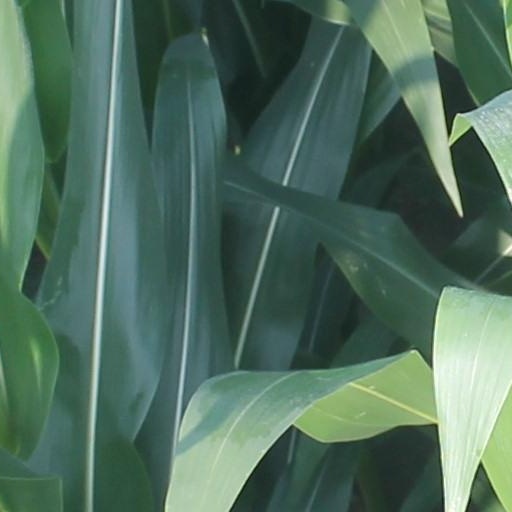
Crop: maize; corn